College admissions in the United States

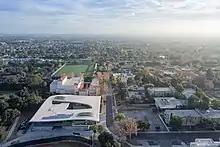
Liberal arts colleges like Pomona College emphasize liberal arts education at the undergraduate level

Most educational institutions in the U.S. are nonprofit. Colleges and universities in the U.S. vary in terms of goals: some may emphasize a vocational, business, engineering or technical curriculum while others may emphasize a liberal arts curriculum. Many combine some or all of the above. Another consideration is the male-female ratio; overall, 56% of enrolled college students are women, but the male-female ratio varies by college, year, and program. Admissions guidance counselors can offer views about whether a public or private school is best, and give a sense of the tradeoffs.